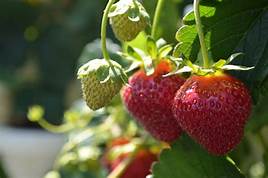
Label: Strawberry